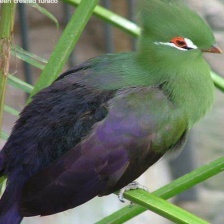
Species: GUINEA TURACO
Scientific name: TAURACO PERSA